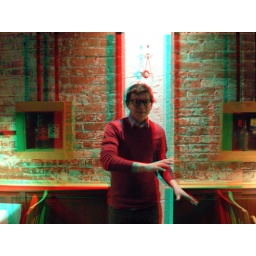
use blue and red 3D glasses to see Andy Gabrysiak in 3D